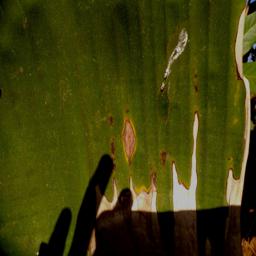
Label: MALBHOG LEAF